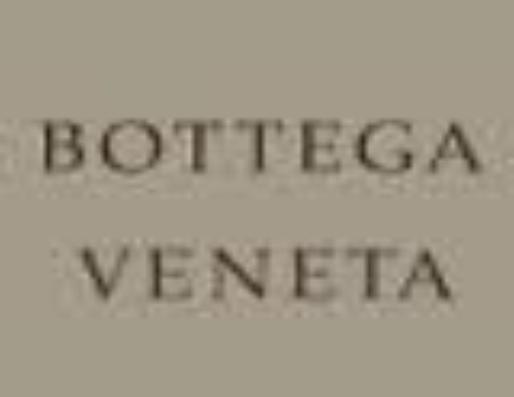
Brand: Bottega Veneta
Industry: Clothes